French rule in the Ionian Islands (1797–1799)

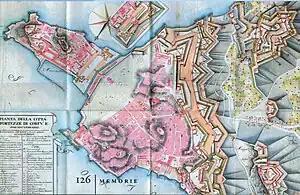
The fortifications of Corfu city,

Gentili met in person with Ali at Butrint during his tour of the islands, and French envoys, notably Roze, were frequent visitors at his court in Yanina. Roze was even wed to an adopted daughter of Ali's. Ali managed to convince the French of his good intentions, showering them with honours and providing food—and even feigning interest in Jacobin ideals—but his main objective, the cession of the mainland exclaves of the Ionian Islands, was rebuffed. Gentili did, however, lift the prohibition on Ottoman ships from traversing the Straits of Corfu, which had been in place since the 1718 Treaty of Passarowitz. This allowed Ali to move over sea against his rival, Mustafa Pasha of Delvino. In July/August 1797 (or in Easter 1798, according to other sources), his forces sailed to Lukovo and committed massacres against the local population, forcing them to submit to Ali's authority.